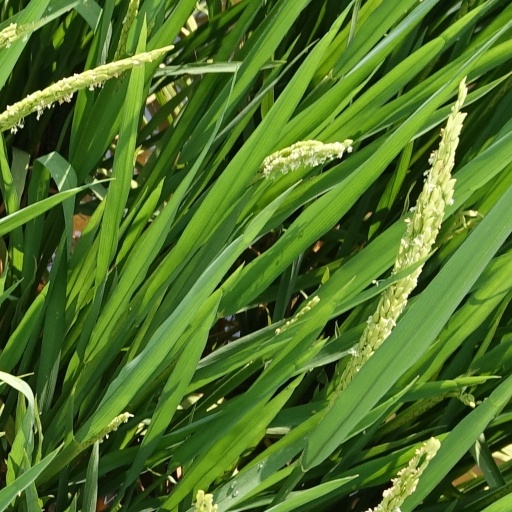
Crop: rice